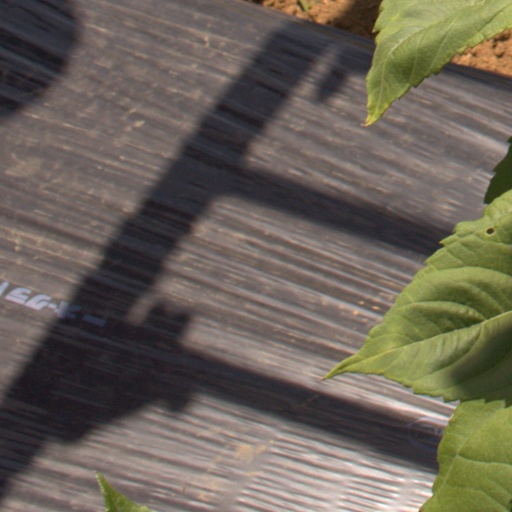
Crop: Jerusalem artichoke